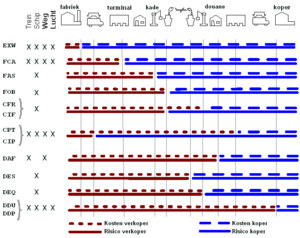
Incoterms est un terme normalisé qui sert à définir les droits et devoirs des acheteurs et vendeurs participant à des échanges internationaux et nationaux. La réglementation applicable est édictée et publiée par la Chambre de commerce internationale à Paris. La dernière réglementation, entrée en vigueur le 1ᵉʳ janvier 2020, s'appelle Incoterms 2020. Elle a remplacé la précédente réglementation, Incoterms 2010 en vigueur depuis le 1ᵉʳ janvier 2011.